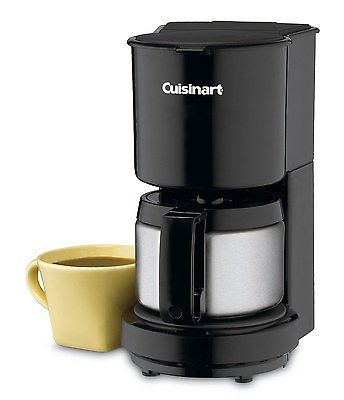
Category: coffee maker